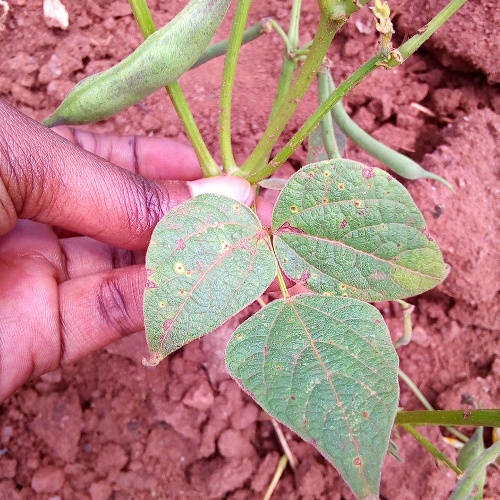
Leaf condition: bean_rust